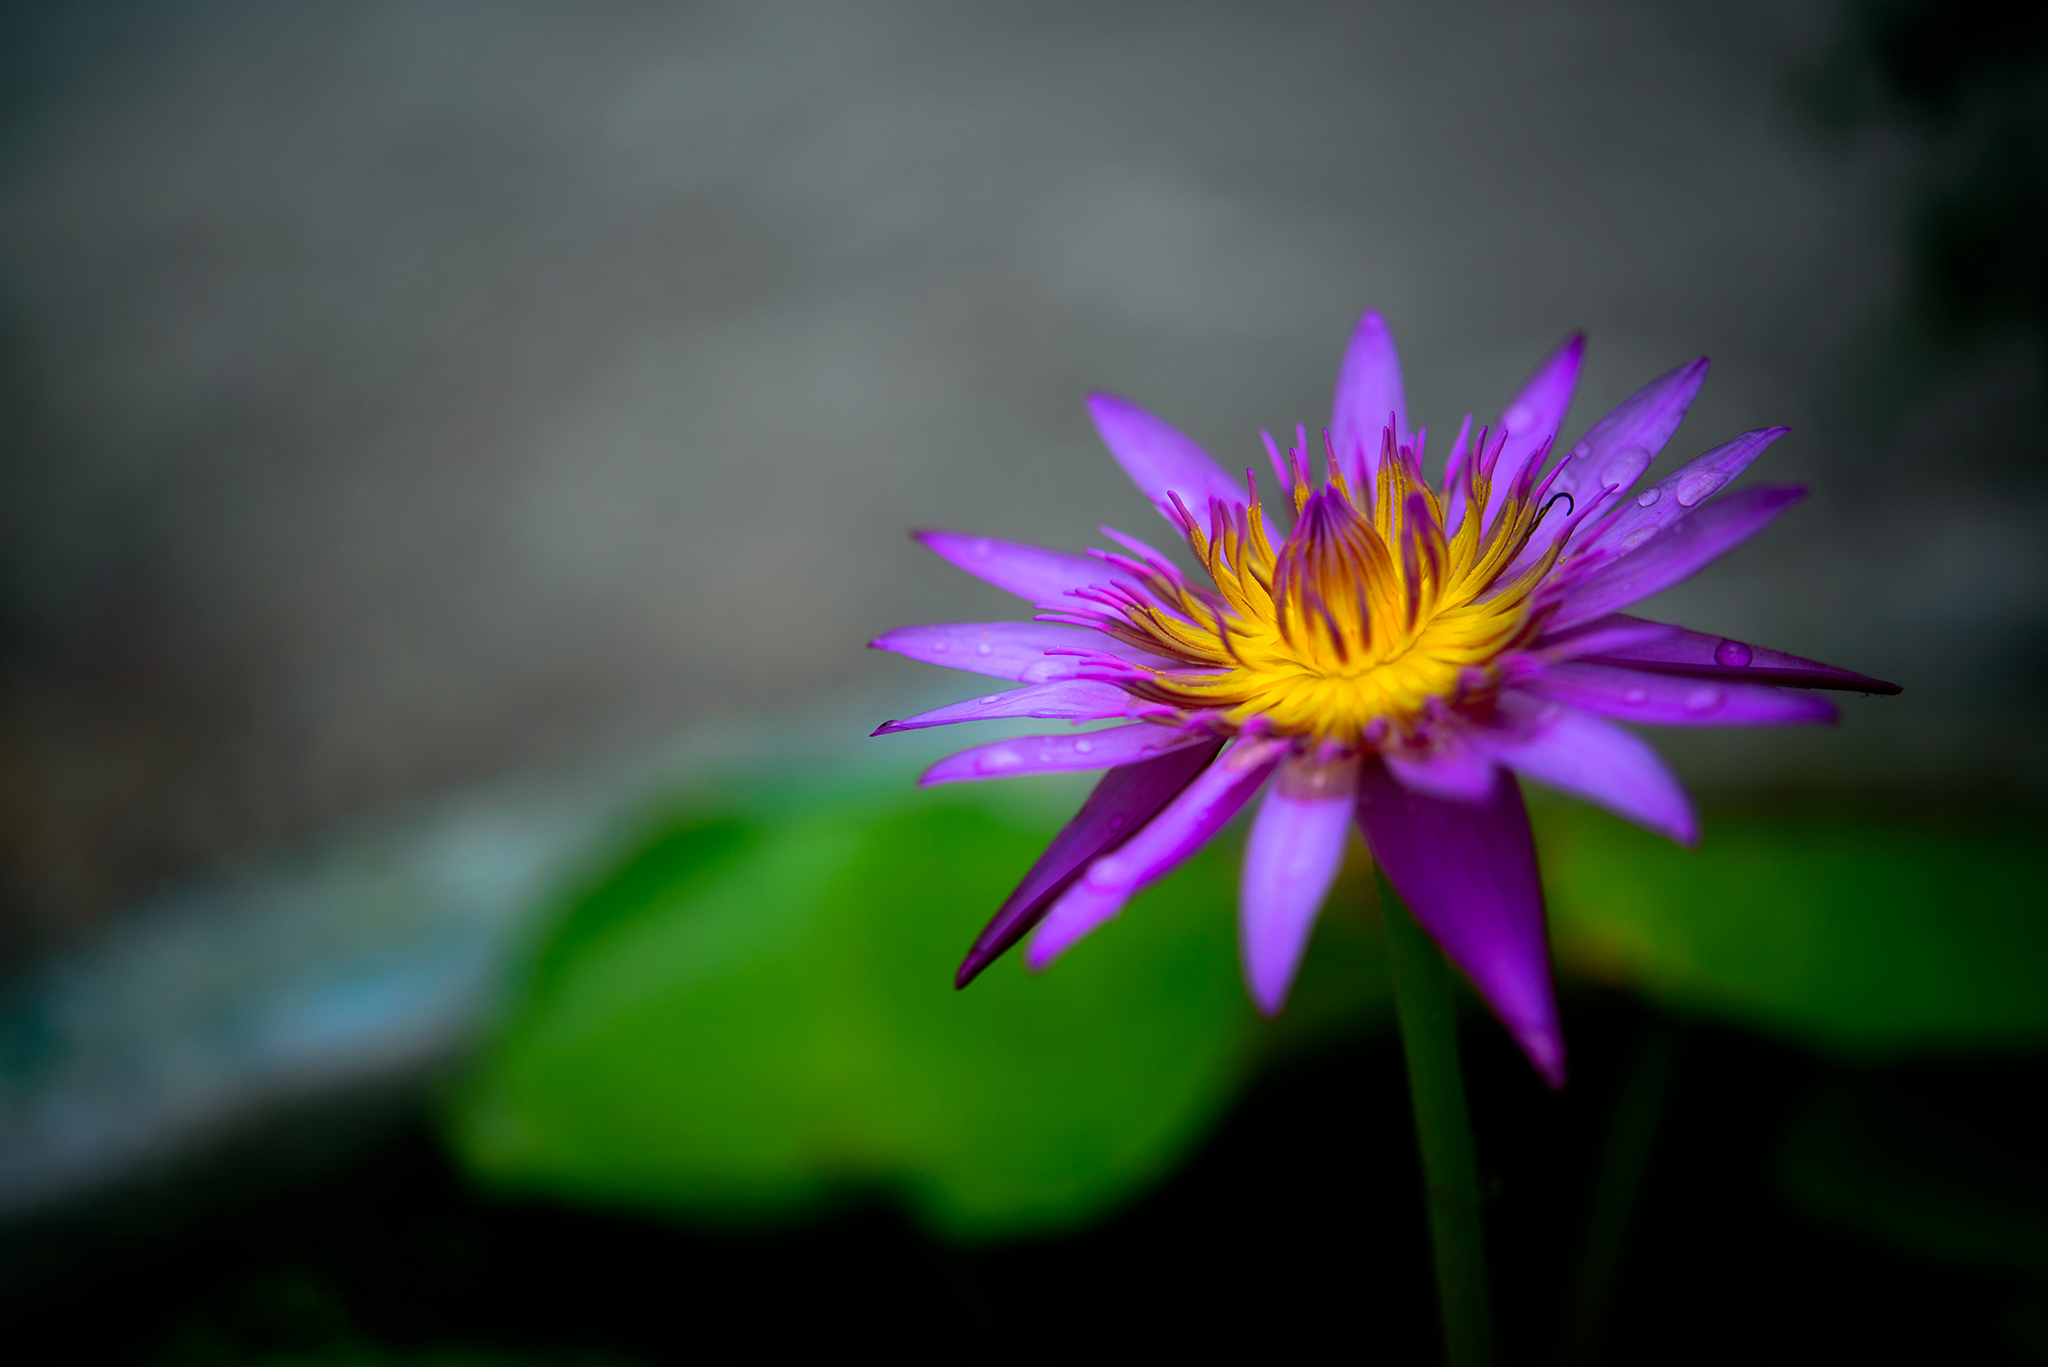
lotus, flower, flora, yellow, plant, close up, wildflower, petal, macro photography, leaf, aquatic plant, spring, pollen, computer wallpaper, daisy family, plant stem, blossom